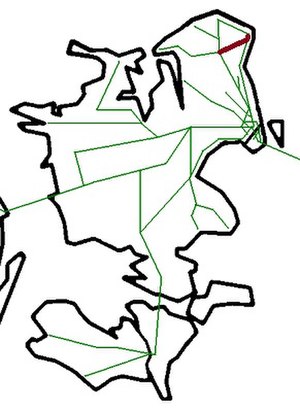
Lille Nord
Lille Nord er en jernbane mellem Hillerød og Helsingør i Nordsjælland og er en del af Nordbanen fra København over Hillerød til Helsingør. På strækningen mellem Snekkersten og Helsingør benyttes samme spor som Kystbanen. Jernbanestrækningen mellem Helsingør og Hillerød er 24,4 km lang.